Sexual orientation change efforts and the Church of Jesus Christ of Latter-day Saints

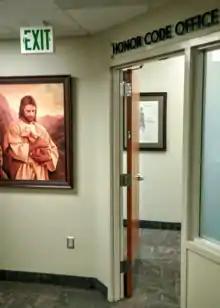
BYU's Honor Code office required some students reported for homosexual behavior to undergo electroshock and vomit aversion therapies in the 1970s

In 1959 BYU began administering "aversion therapy" to "cure," "repair," or "reorient" homosexual feelings or behavior among Mormon males. The on-campus program lasted through the 60s and 70s, and faded out over three decades later in the mid-1990s. BYU mental health counselors, LDS bishops, stake presidents, mission presidents, general authorities, and the BYU Standards Office (equivalent to today's Honor Code Office) all referred young men to the BYU program. Gerald J. Dye, who was over the University Standards Office from 1971 to 1980 (renamed the Honor Code Office in 1991), stated that part of the "set process" for homosexual BYU students referred to his office for "less serious" offenses was to require that they undergo therapy to remain at BYU and that in special cases this included "electroshock and vomiting aversion therapies." From 1975 to 1976 Max Ford McBride, a student at BYU, conducted electroshock aversion therapy on 17 men (with 14 completing the treatment) and published a dissertation on the use of electrical aversive techniques to treat ego-dystonic homosexuality. Participant in the 1975–76 BYU study Don Harryman wrote that he experienced "burns on [his] arms and ... emotional trauma." In 2011 BYU admitted to the past use of electroshock therapy.